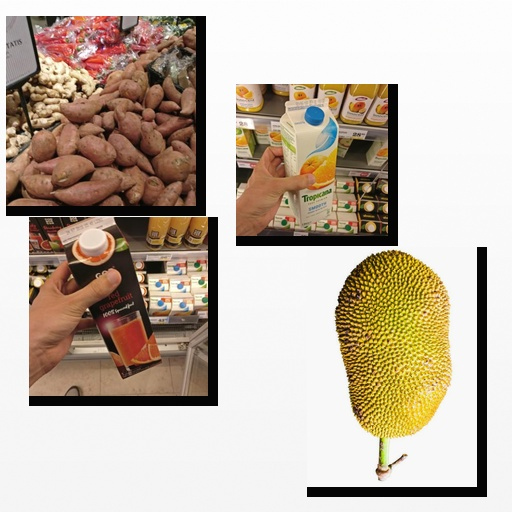
Food items: spiny_gourd, potato, mixed_juice, red_grapefruit_juice